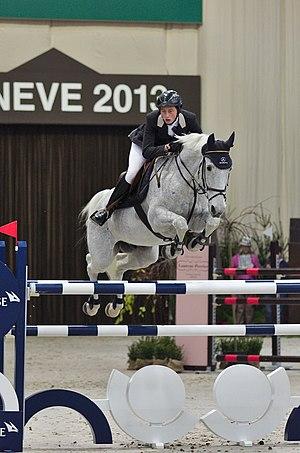
Principal 12, est un cheval hongre de robe grise, appartenant au stud-book du Mecklembourgeois, monté en saut d'obstacles par le cavalier suisse Martin Fuchs. Il est notamment médaille d'or au championnat d'Europe jeunes cavaliers en 2012.